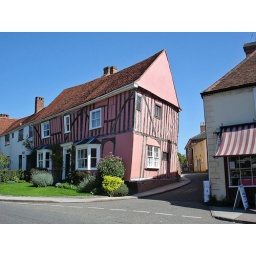
A leaning house in the main street in Lavenham.